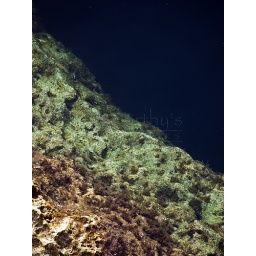
Detail of a rocky reef in Malta with beautiful crystal clear ocean water